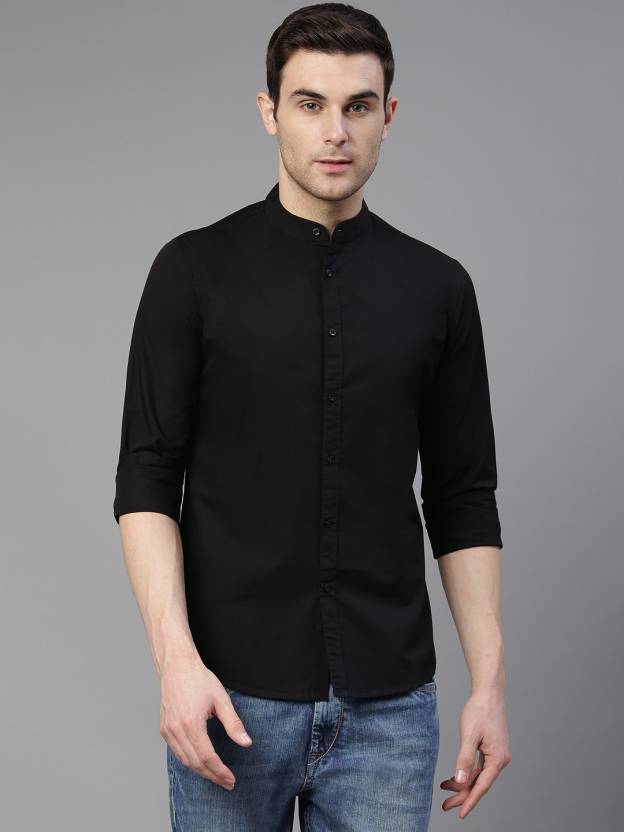
Product: Men Slim Fit Solid Mandarin Collar Casual Shirt
Price: ₹649
Colors: Black
Pattern: Solid
Description: This Casual Shirt has a Mandarin collar , long sleeves with button cuffs , full buttoned placket on the front, yoke on the back, Curved. Pair this along with a good pair of denim or chinos and loafers / Espadrilles for a Sharp and Dapper look .